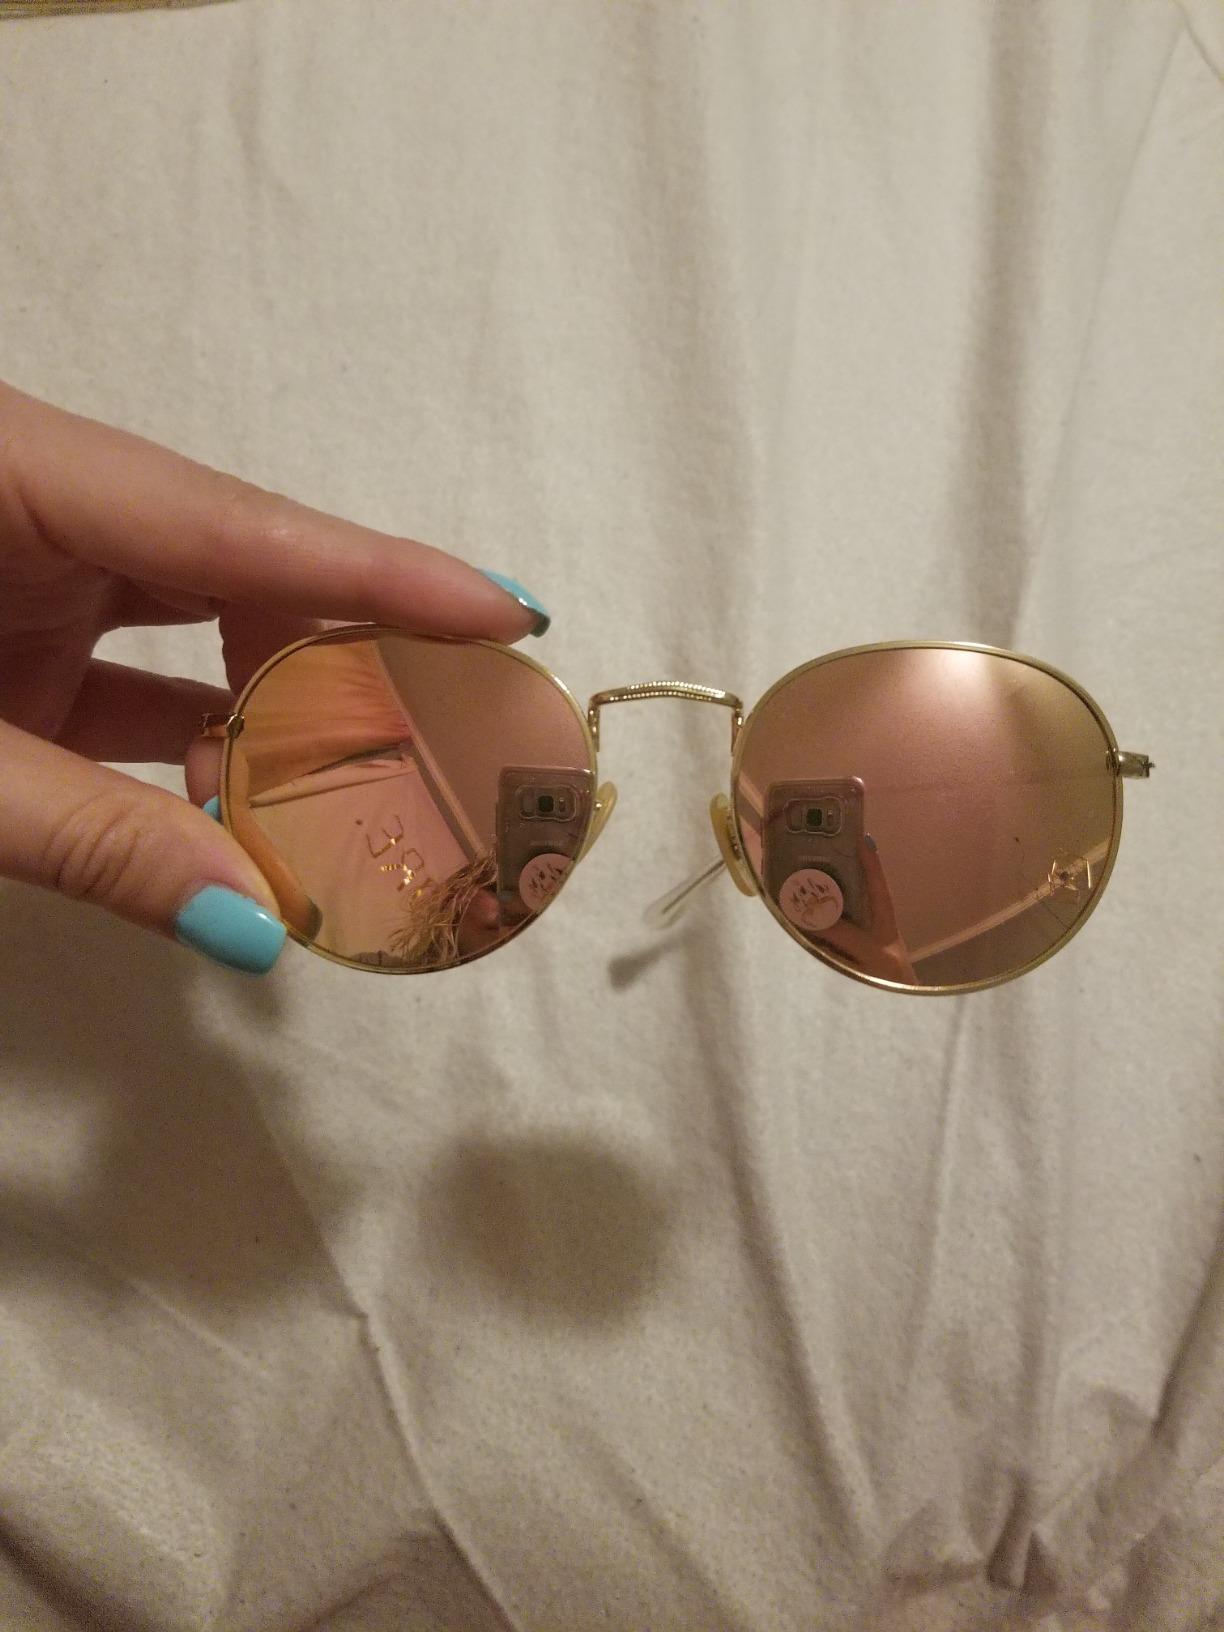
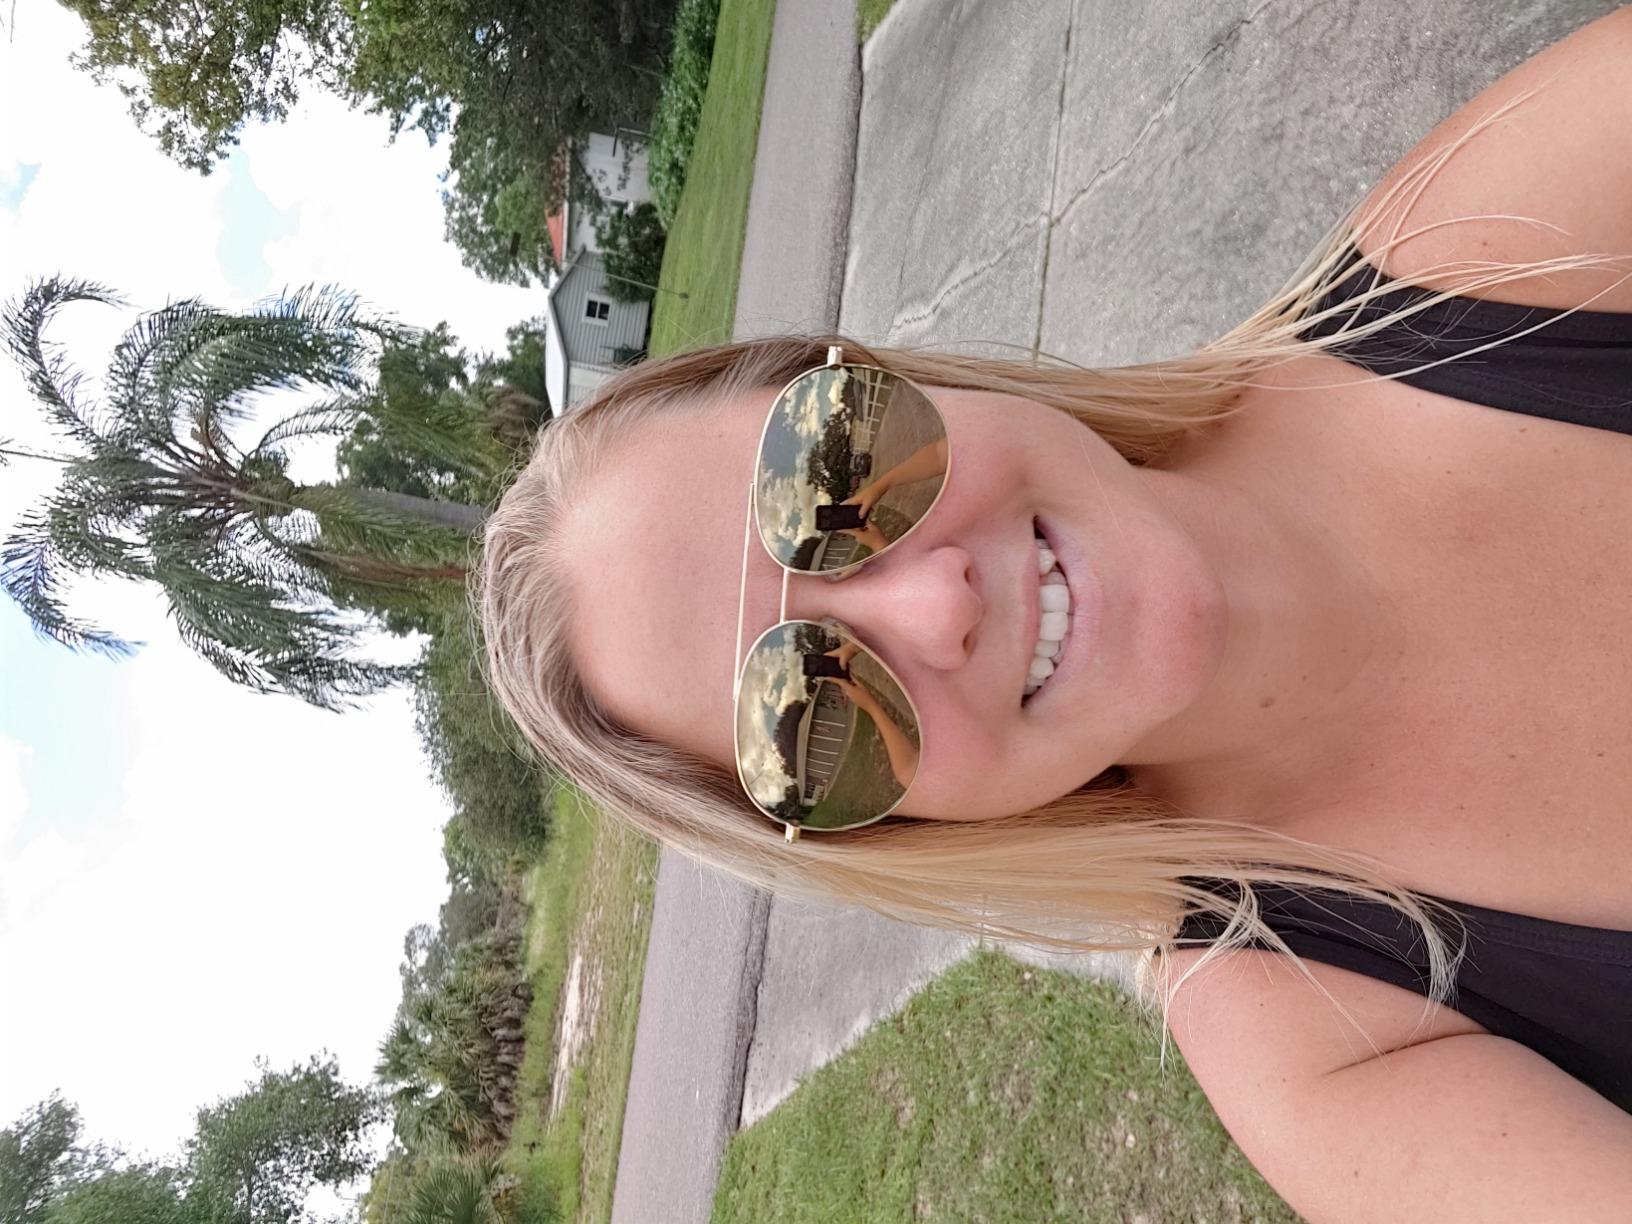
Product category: accessories_sunglasses
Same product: no